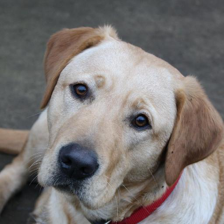
Label: animals